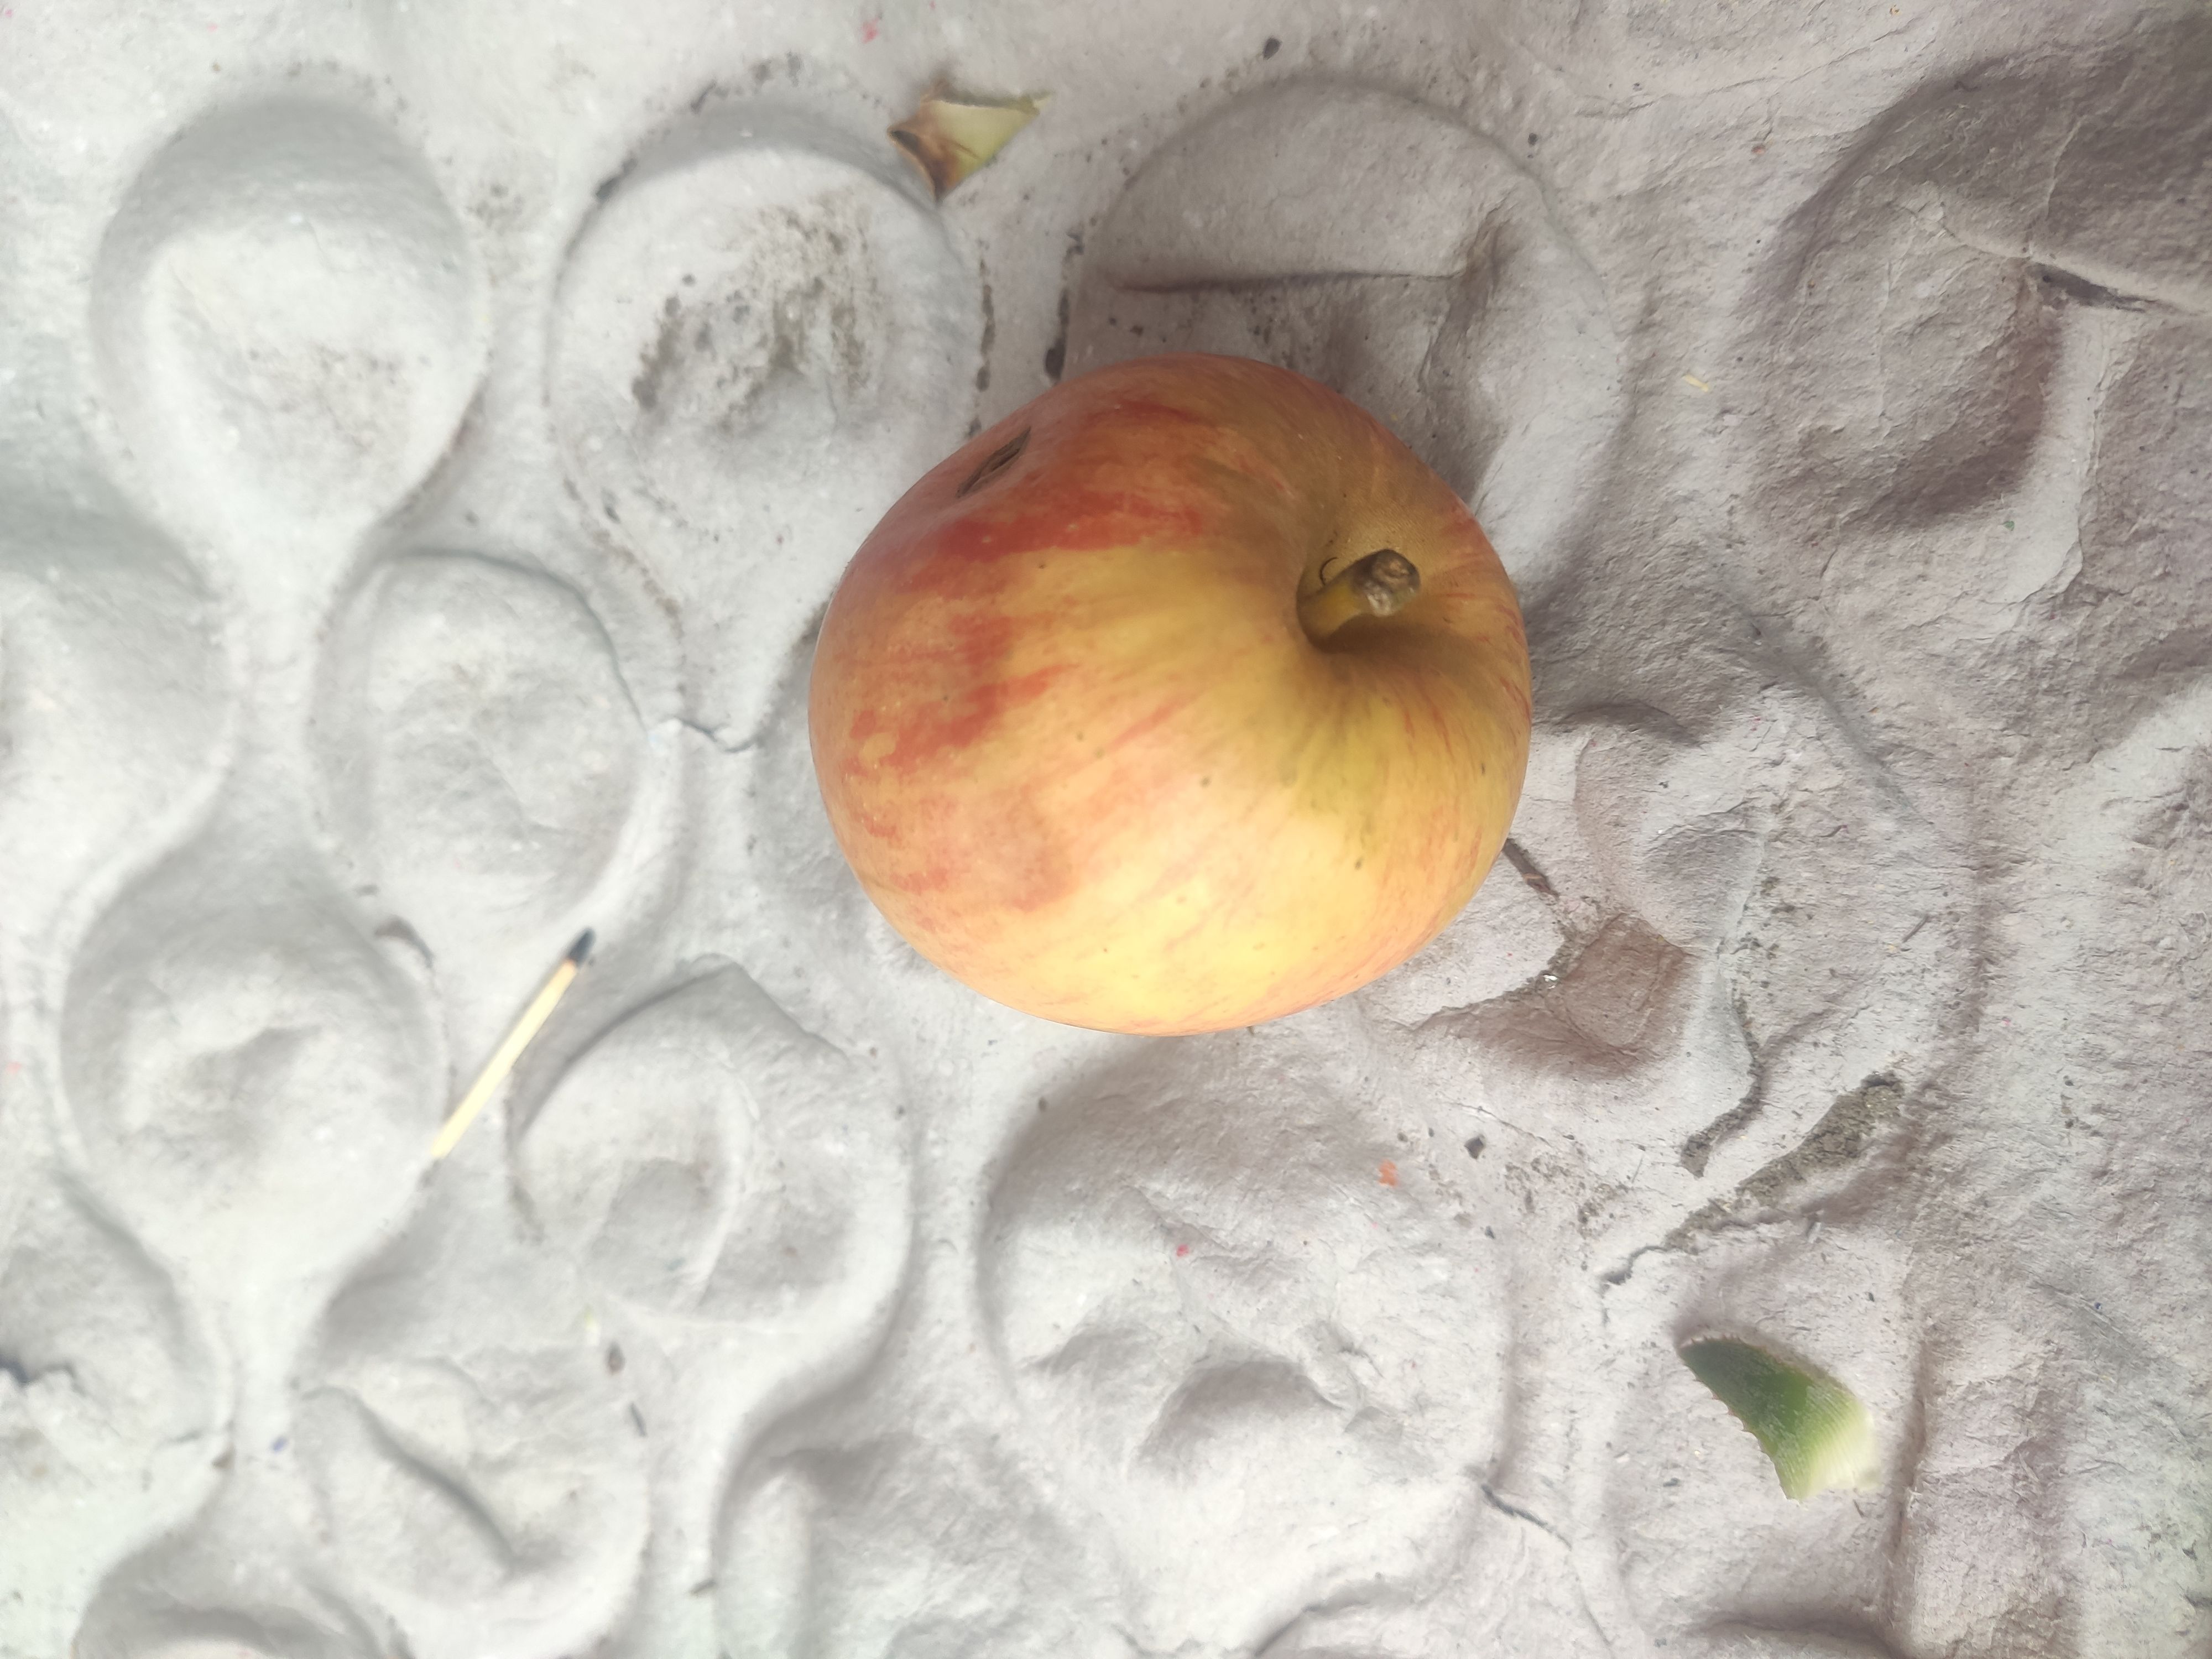
Fruit: apple
Grade: 2nd-grade